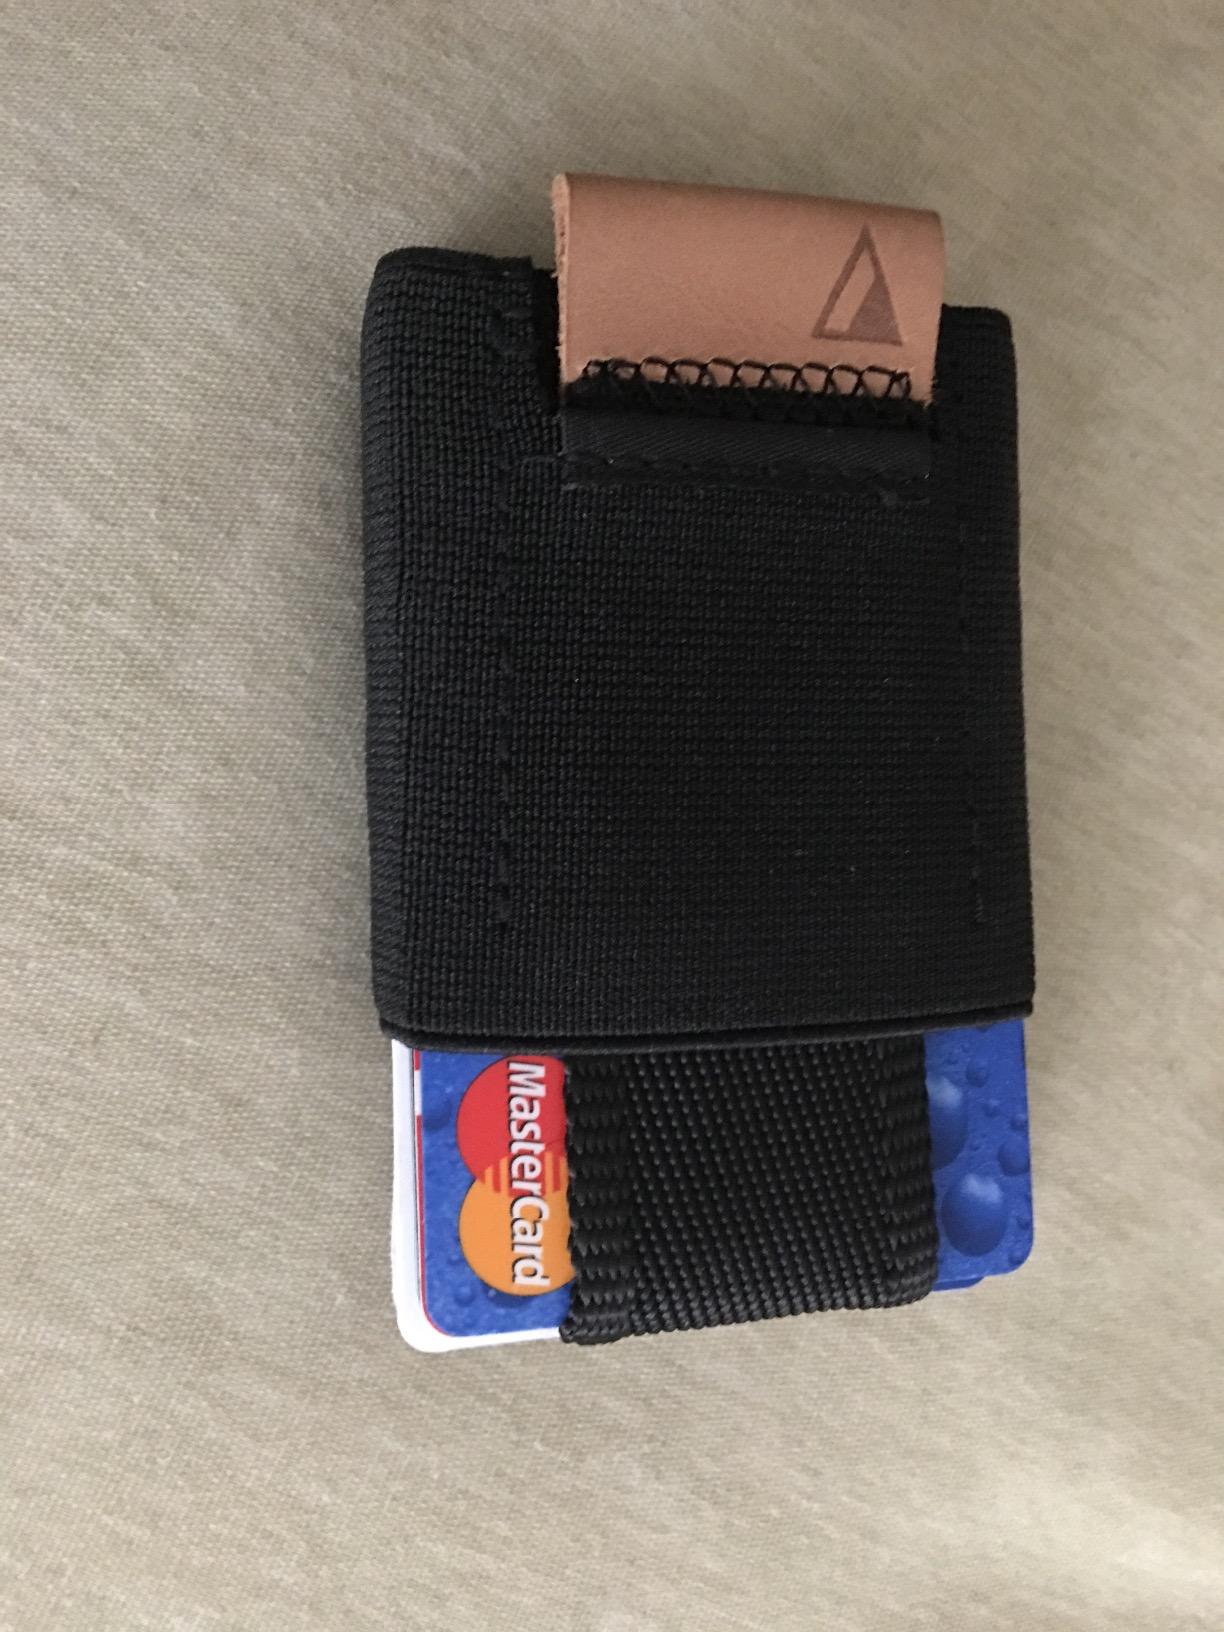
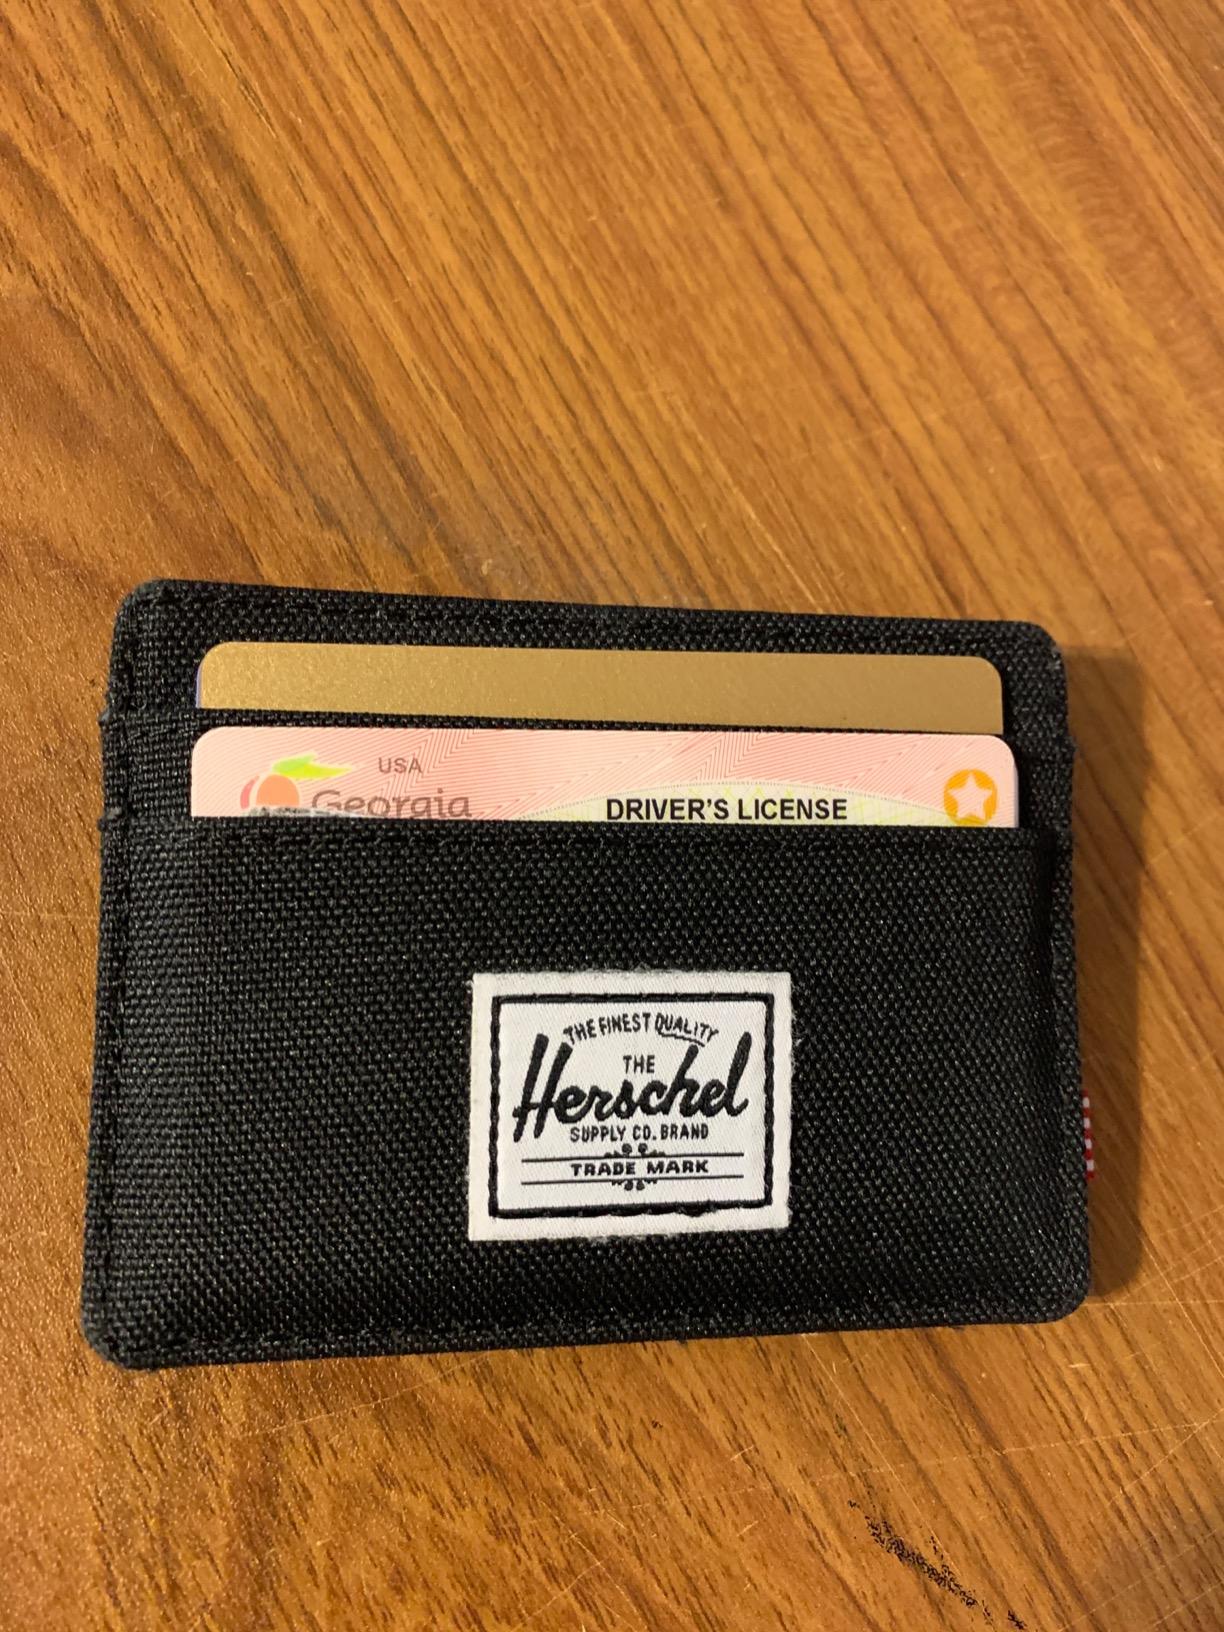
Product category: accessories_wallet
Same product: no